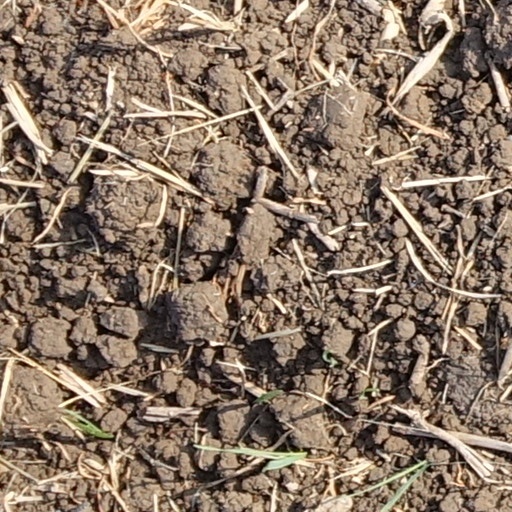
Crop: wheat